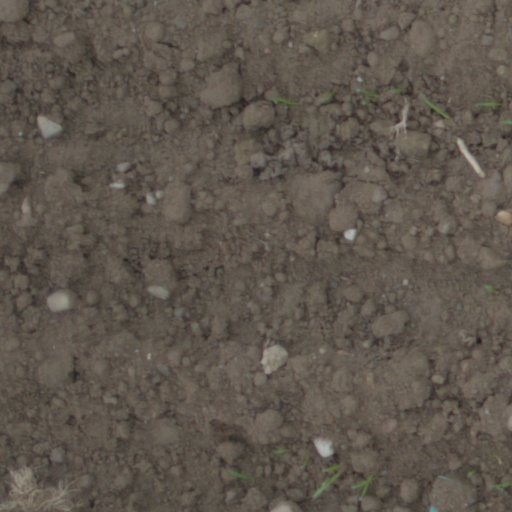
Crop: wheat